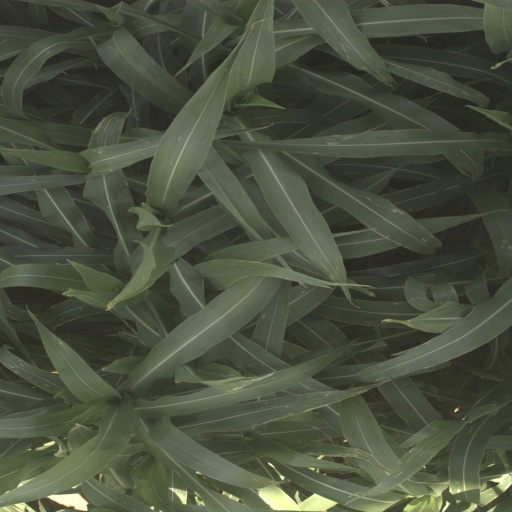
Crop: sorghum